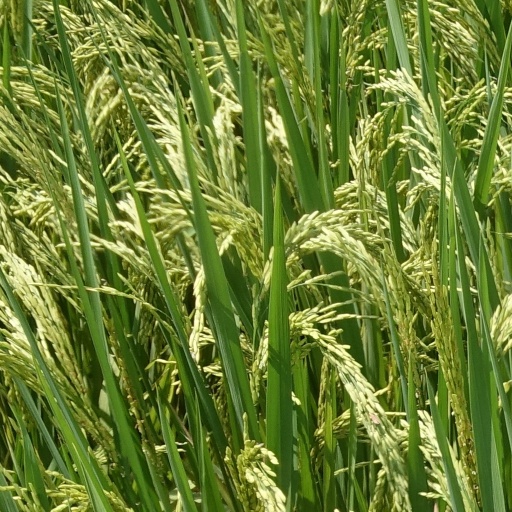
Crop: rice